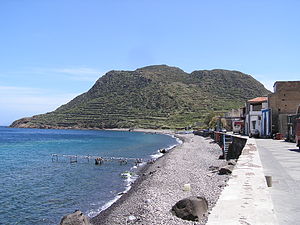
Filicudi
Filicudi Porto
Filicudi er en af de syv øer i øgruppen Æoliske øer, nord for Sicilien. Øen har et areal på 9,7 km² og har ca. 250 indbyggere. Øen er af vulkansk oprindelse, og det højeste punkt, Monte Fossa delle Felci, 774 m., er en udslukt vulkan. Øen har tre små byer, Filicudi Porto, Pecorini Mare og Valdichiesa. Byerne er forbundet med asfalterede veje og på resten af øen kan man komme rundt på stier, bl.a. til den nu forladte landsby, Zucco Grande. Der er på øen foretaget arkæologiske udgravninger, hvor der er fundet rester af en landsby fra perioden 1700-1300 f.Kr. På øen dyrkes der kapers og figner, og om sommeren er der desuden turisme.